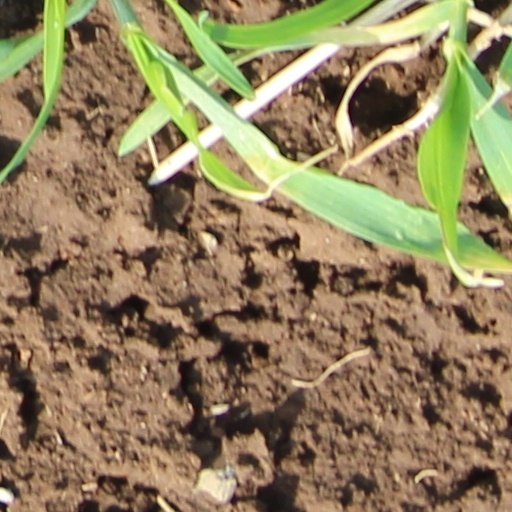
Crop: wheat